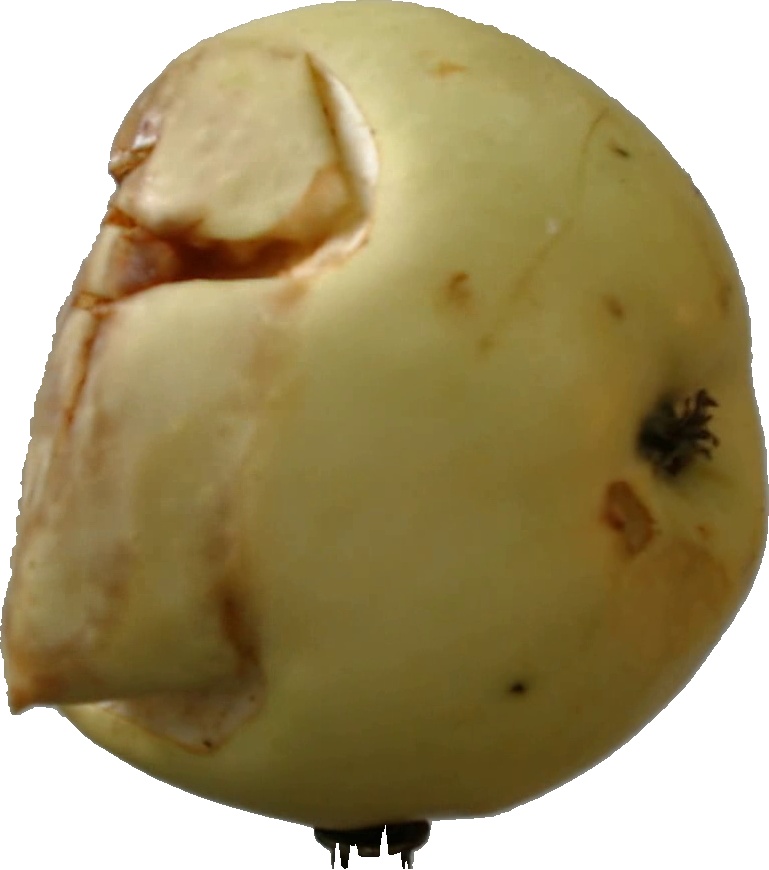
Label: apple_hit_1